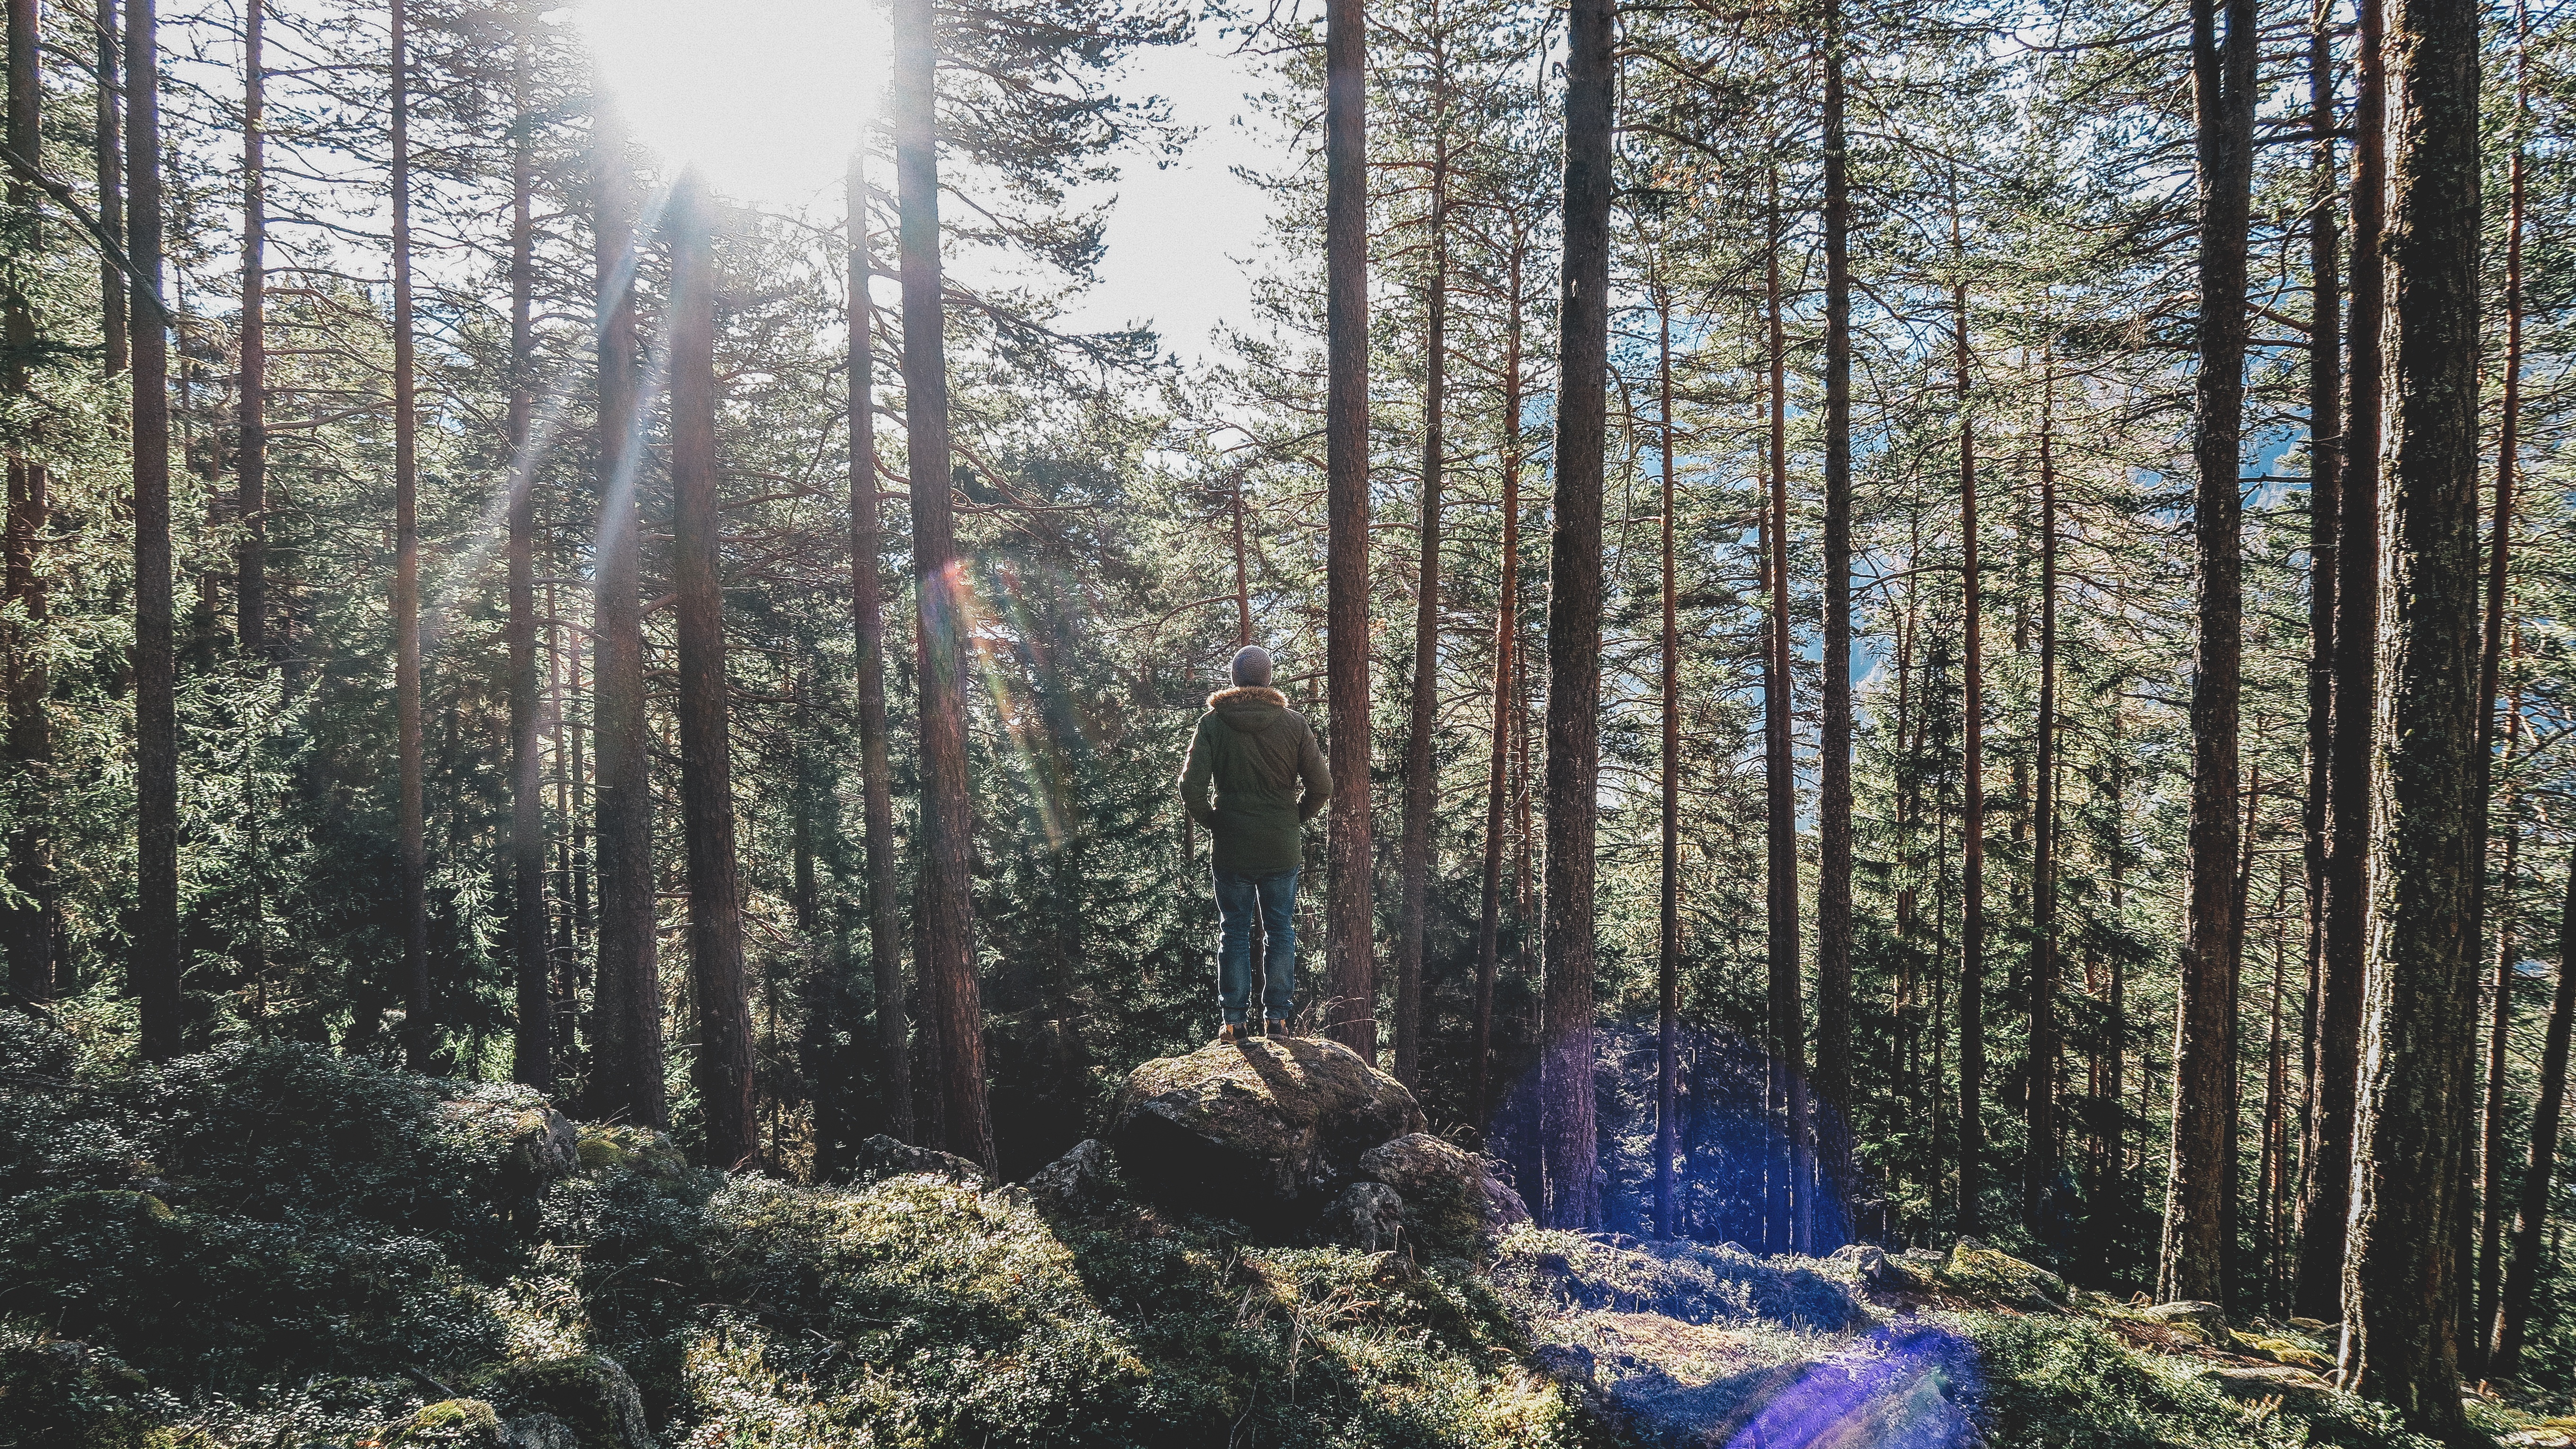
tree, forest, rock, wilderness, person, hiking, trail, ridge, spruce, woodland, habitat, ecosystem, biome, old growth forest, natural environment, temperate broadleaf and mixed forest, temperate coniferous forest